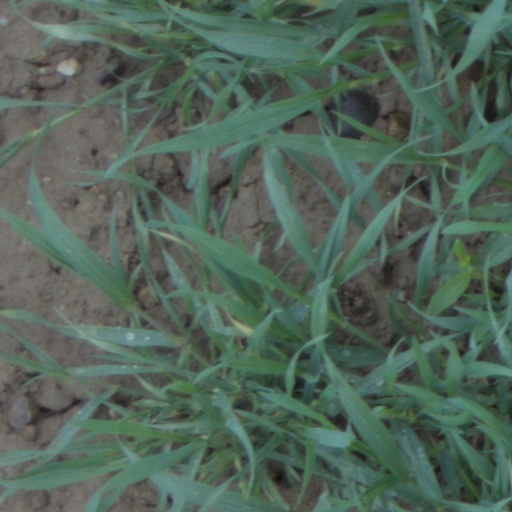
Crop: wheat